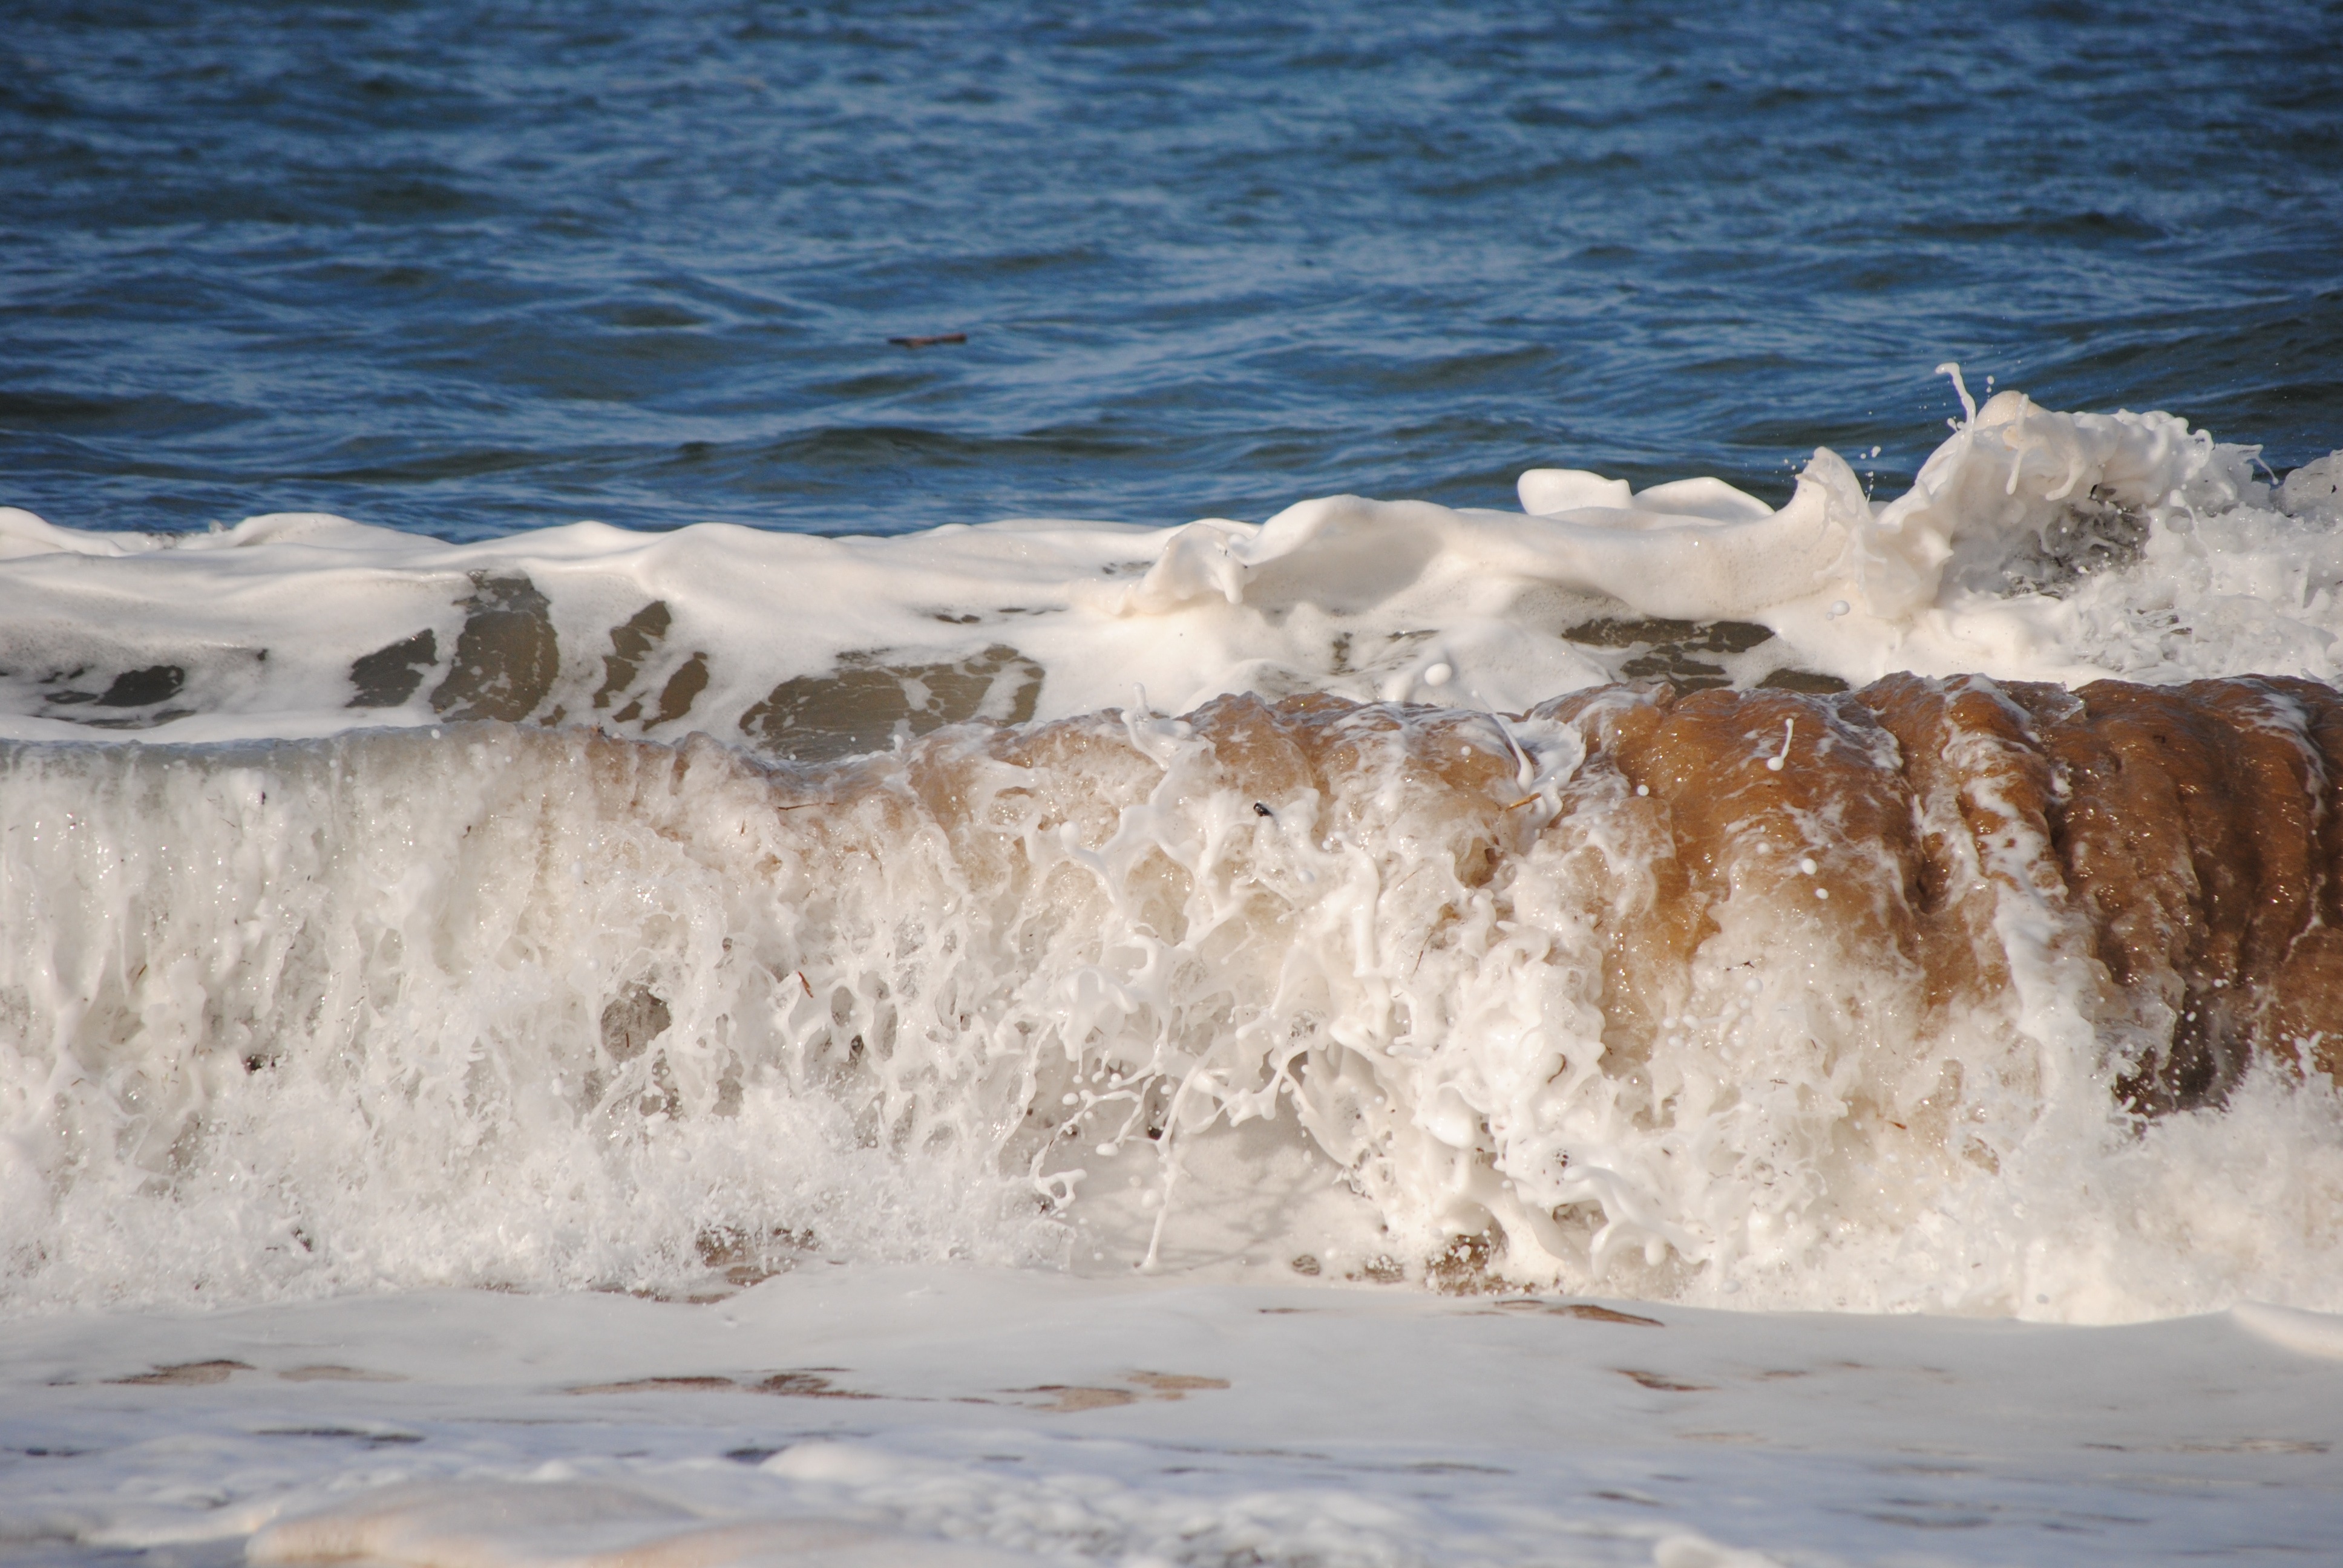
beach, sea, coast, water, sand, rock, ocean, cold, winter, shore, wave, summer, cliff, ice, blue, arctic, terrain, material, iceberg, body of water, waves, bubbles, water feature, freezing, arctic ocean, wind wave